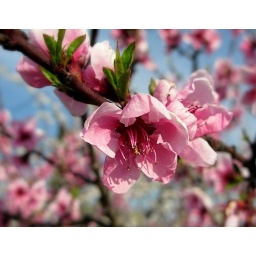
pink color in the sky - rosa nel cielo